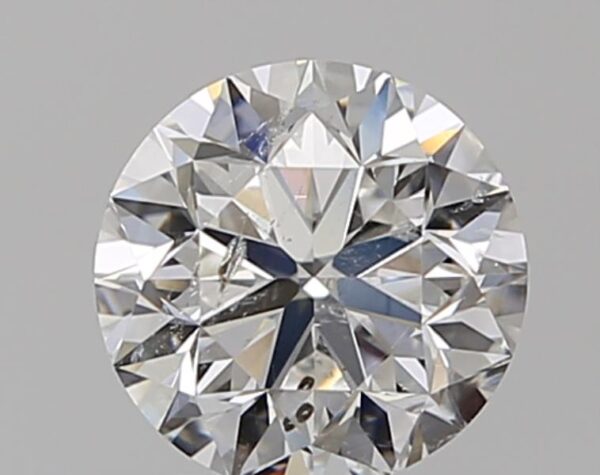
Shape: round
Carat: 0.8
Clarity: SI2
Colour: F
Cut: VG
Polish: EX
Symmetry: VG
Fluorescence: ST
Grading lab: GIA
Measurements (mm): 5.75 x 5.82 x 3.74